Hintze Ribeiro Bridge collapse

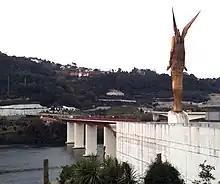
Statue of the memorial to the victims of the disaster, next to new Hintze Ribeiro Bridge

The Hintze Ribeiro Bridge, also known as the Entre-os-Rios Bridge, was built over the Douro river between 1884 and 1886 to link the village of Entre-os-Rios to Castelo de Paiva. The bridge was named after Ernesto Hintze Ribeiro, President of the Council of Ministers of Portugal when the bridge was built.